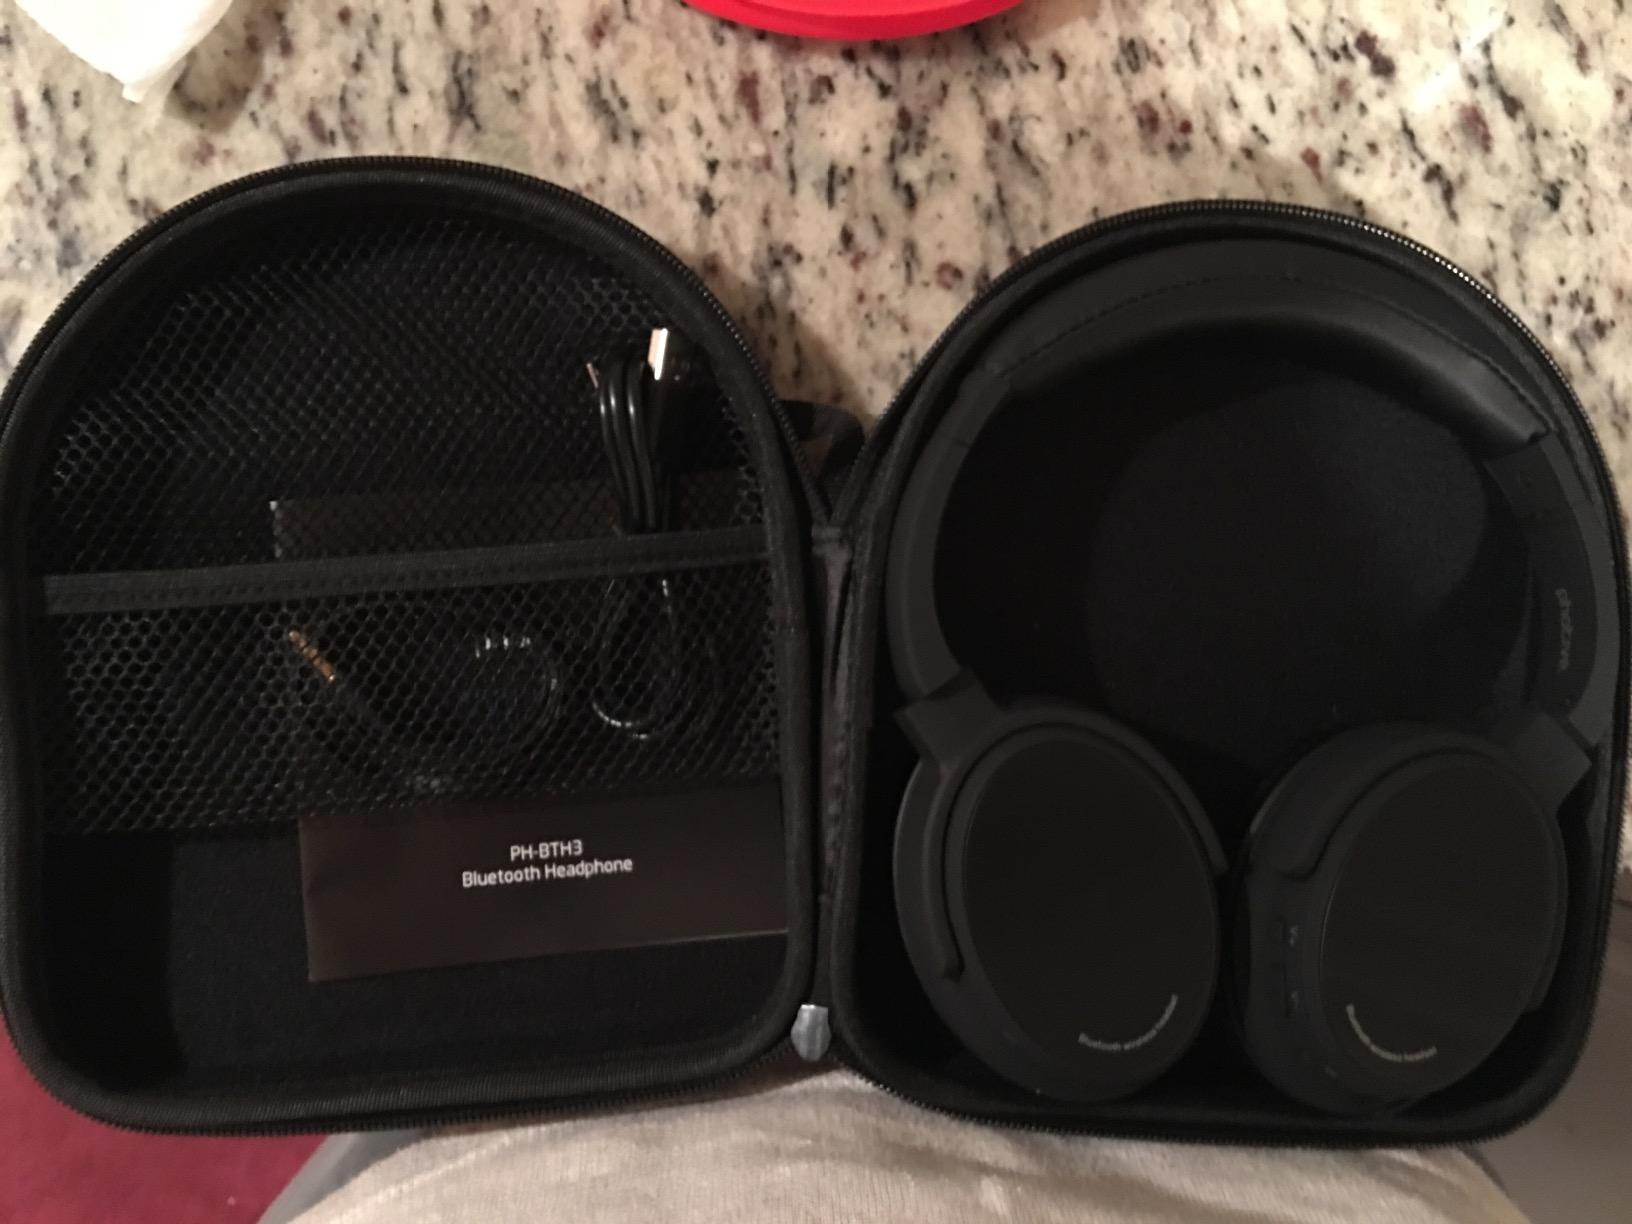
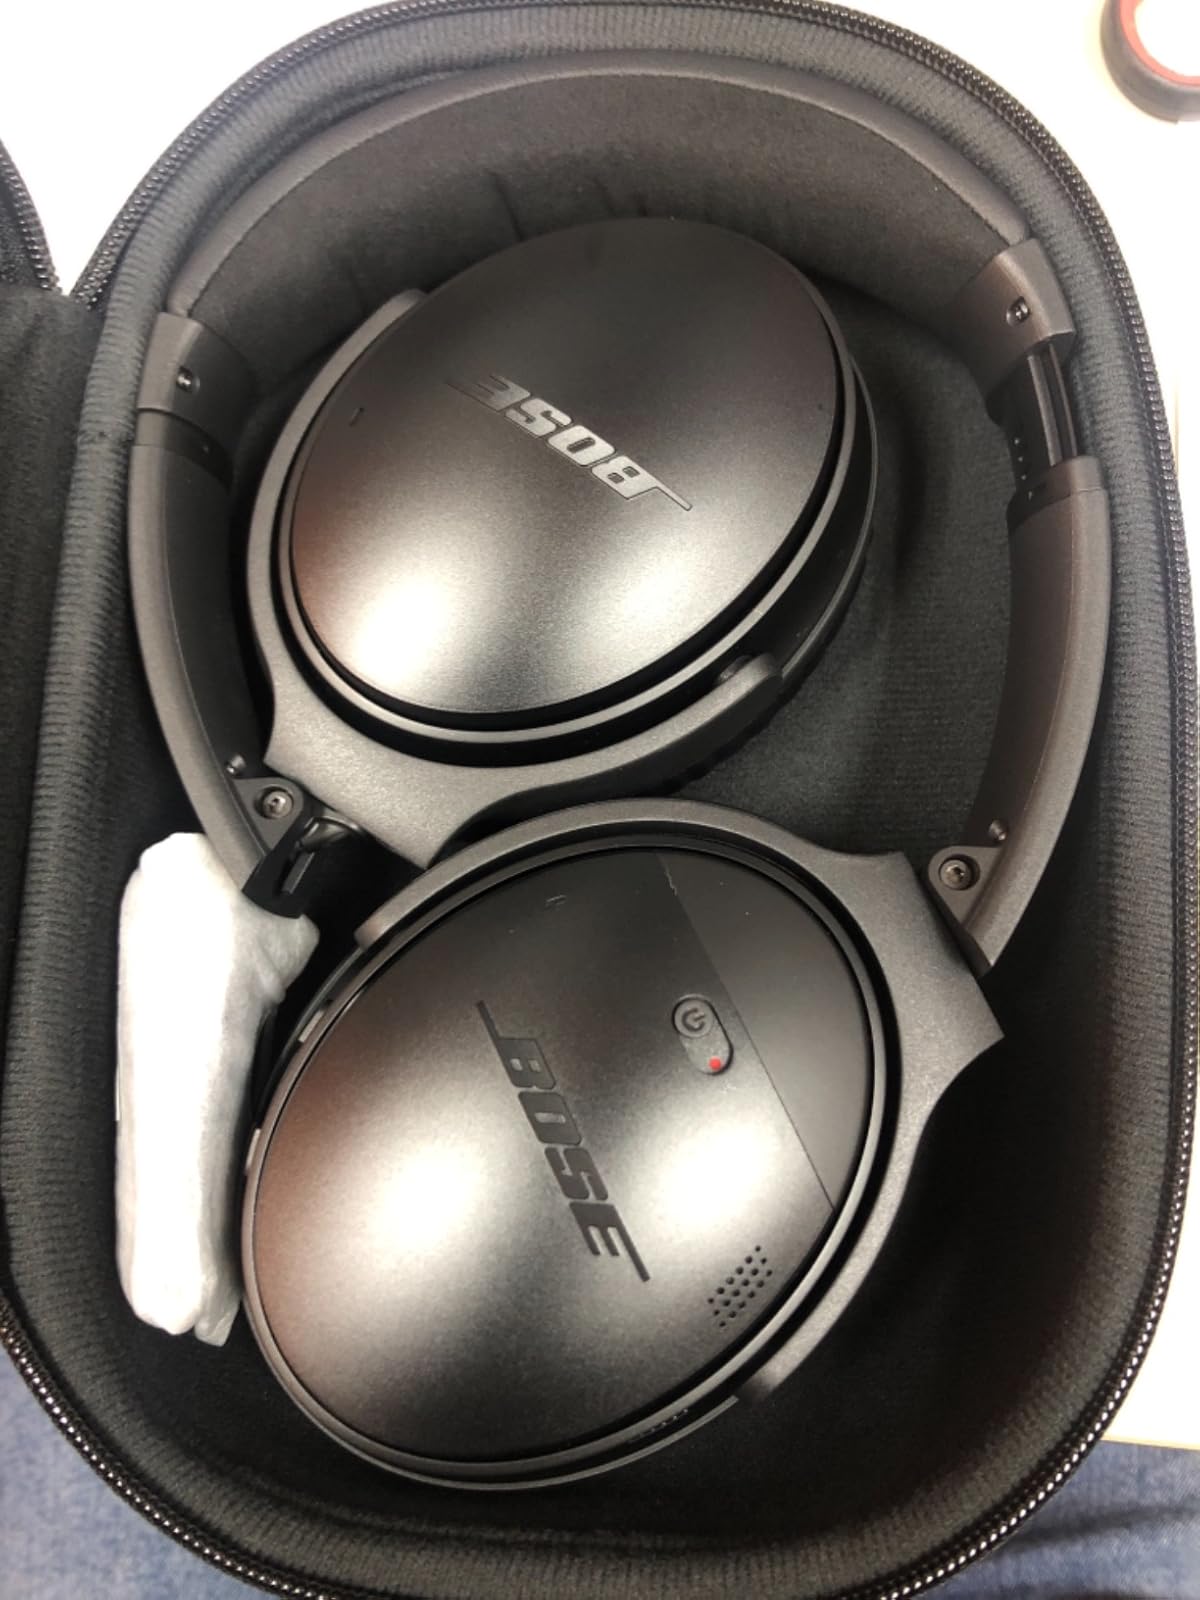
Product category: headphones
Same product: no